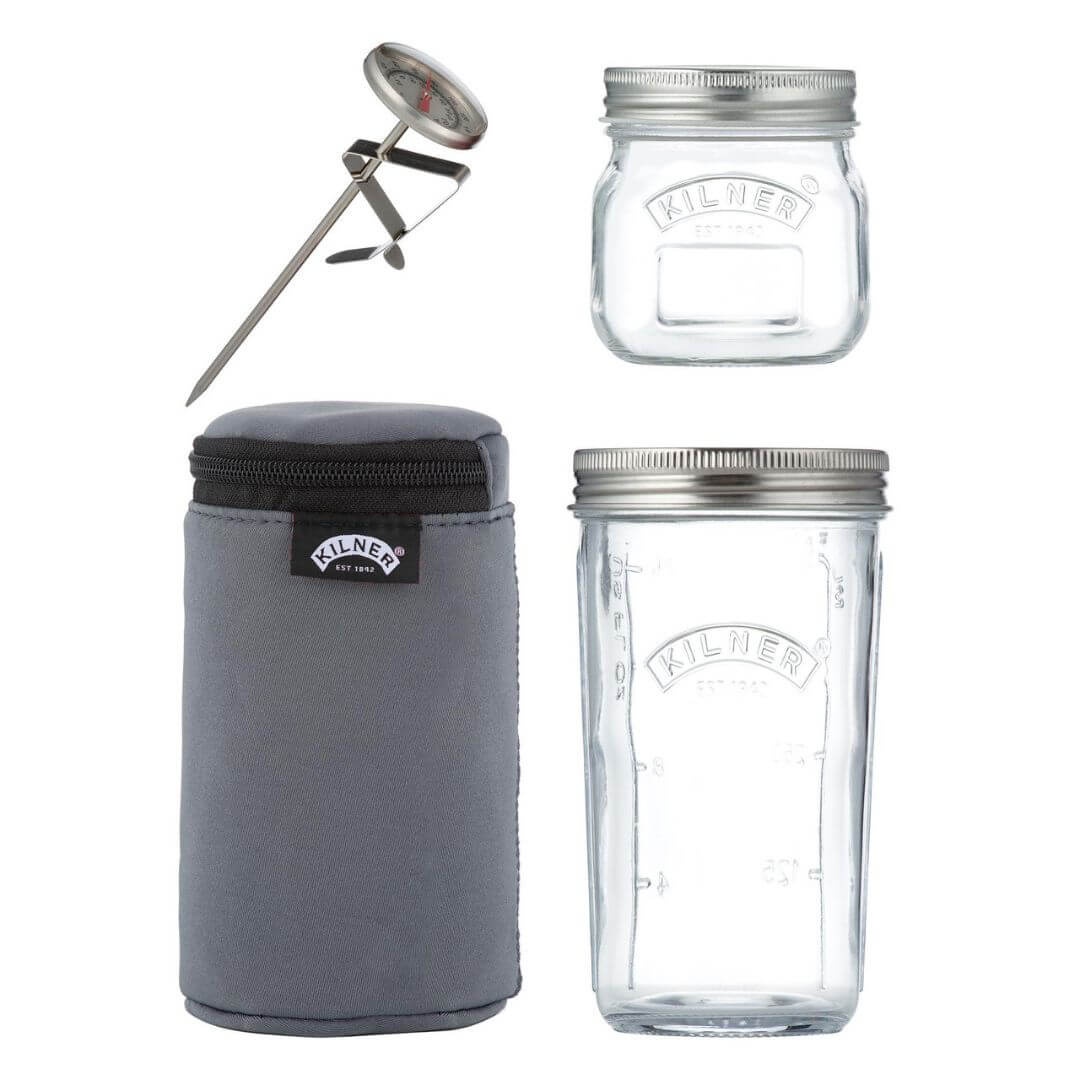
Kilner Yoghurt Making Kit
The Kilner® Yoghurt Making Set is perfect for making fresh, delicious dairy and plant-based yoghurts. Creating homemade yoghurt is easy with this set, ready to consume after only 10 hours. 0.5 litres / 500ml of fresh, creamy yoghurt can be made, which can be flavoured with a variety of ingredients such as fruit, honey, and granola. The 0.25 litre jar included in the set can be used to decant into smaller portions once the yoghurt is complete. The thermometer enables you to monitor the temperature of the mixture during the initial heating stage, whilst the specifically designed neoprene insulating pouch maintains room temperature for the contents inside the jar during the process. Set contains: 1 x 0.5 Litre Kilner® Wide Mouth Jar 1 x 0.25 Litre Kilner® Jar 1 x Insulating Pouch 1 x Stainless Steel Thermometer 2 x Metal Lids 1 x Recipe Booklet Features and Benefits The Kilner® Yoghurt Making Set is perfect for making fresh, delicious dairy and plant-based yoghurts. Creating homemade yoghurt is made easy with this set, ready to consume after only 10 hours. The thermometer enables you to monitor the temperature of the mixture during the initial heating stage, whilst the specifically designed neoprene insulating pouch maintains room temperature for the contents inside the jar during the process. 0.5 litres of fresh, creamy yoghurt can be made, which can then be flavoured with a variety of ingredients such as fruit, honey, and granola. The 0.25 litre jar included in the set can be used to decant into smaller portions once the yoghurt is complete. Kilner® is dedicated to using sustainable and durable materials. Kilner® glass is 100% kerb side recyclable.
Brand: Kilner
Category: Home & Garden > Kitchen & Dining > Kitchen Appliances > Yogurt Makers